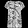
Label: Shirt